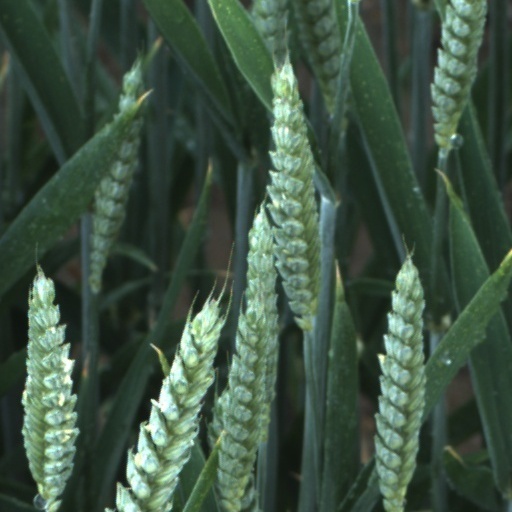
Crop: wheat